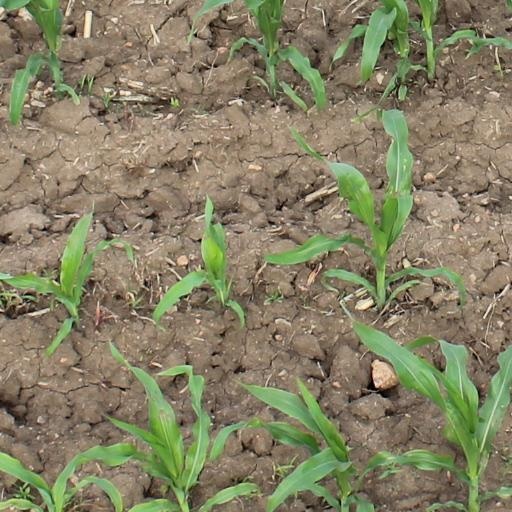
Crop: maize; corn